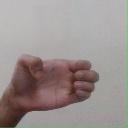
अक्षर: ख